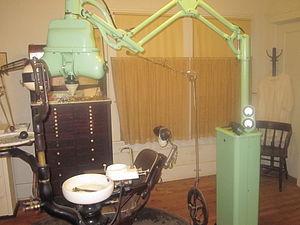
L'électricité existe depuis les débuts de l'univers qui est composé, selon des principes physiques, de « matière ». Son histoire vue par les hommes remonte aux débuts de l'humanité, car l'électricité est partout présente, très discrète la majorité du temps. Elle se manifeste parfois de manière très spectaculaire et brutale : par exemple sous forme d'éclairs associés au tonnerre et à des destructions.